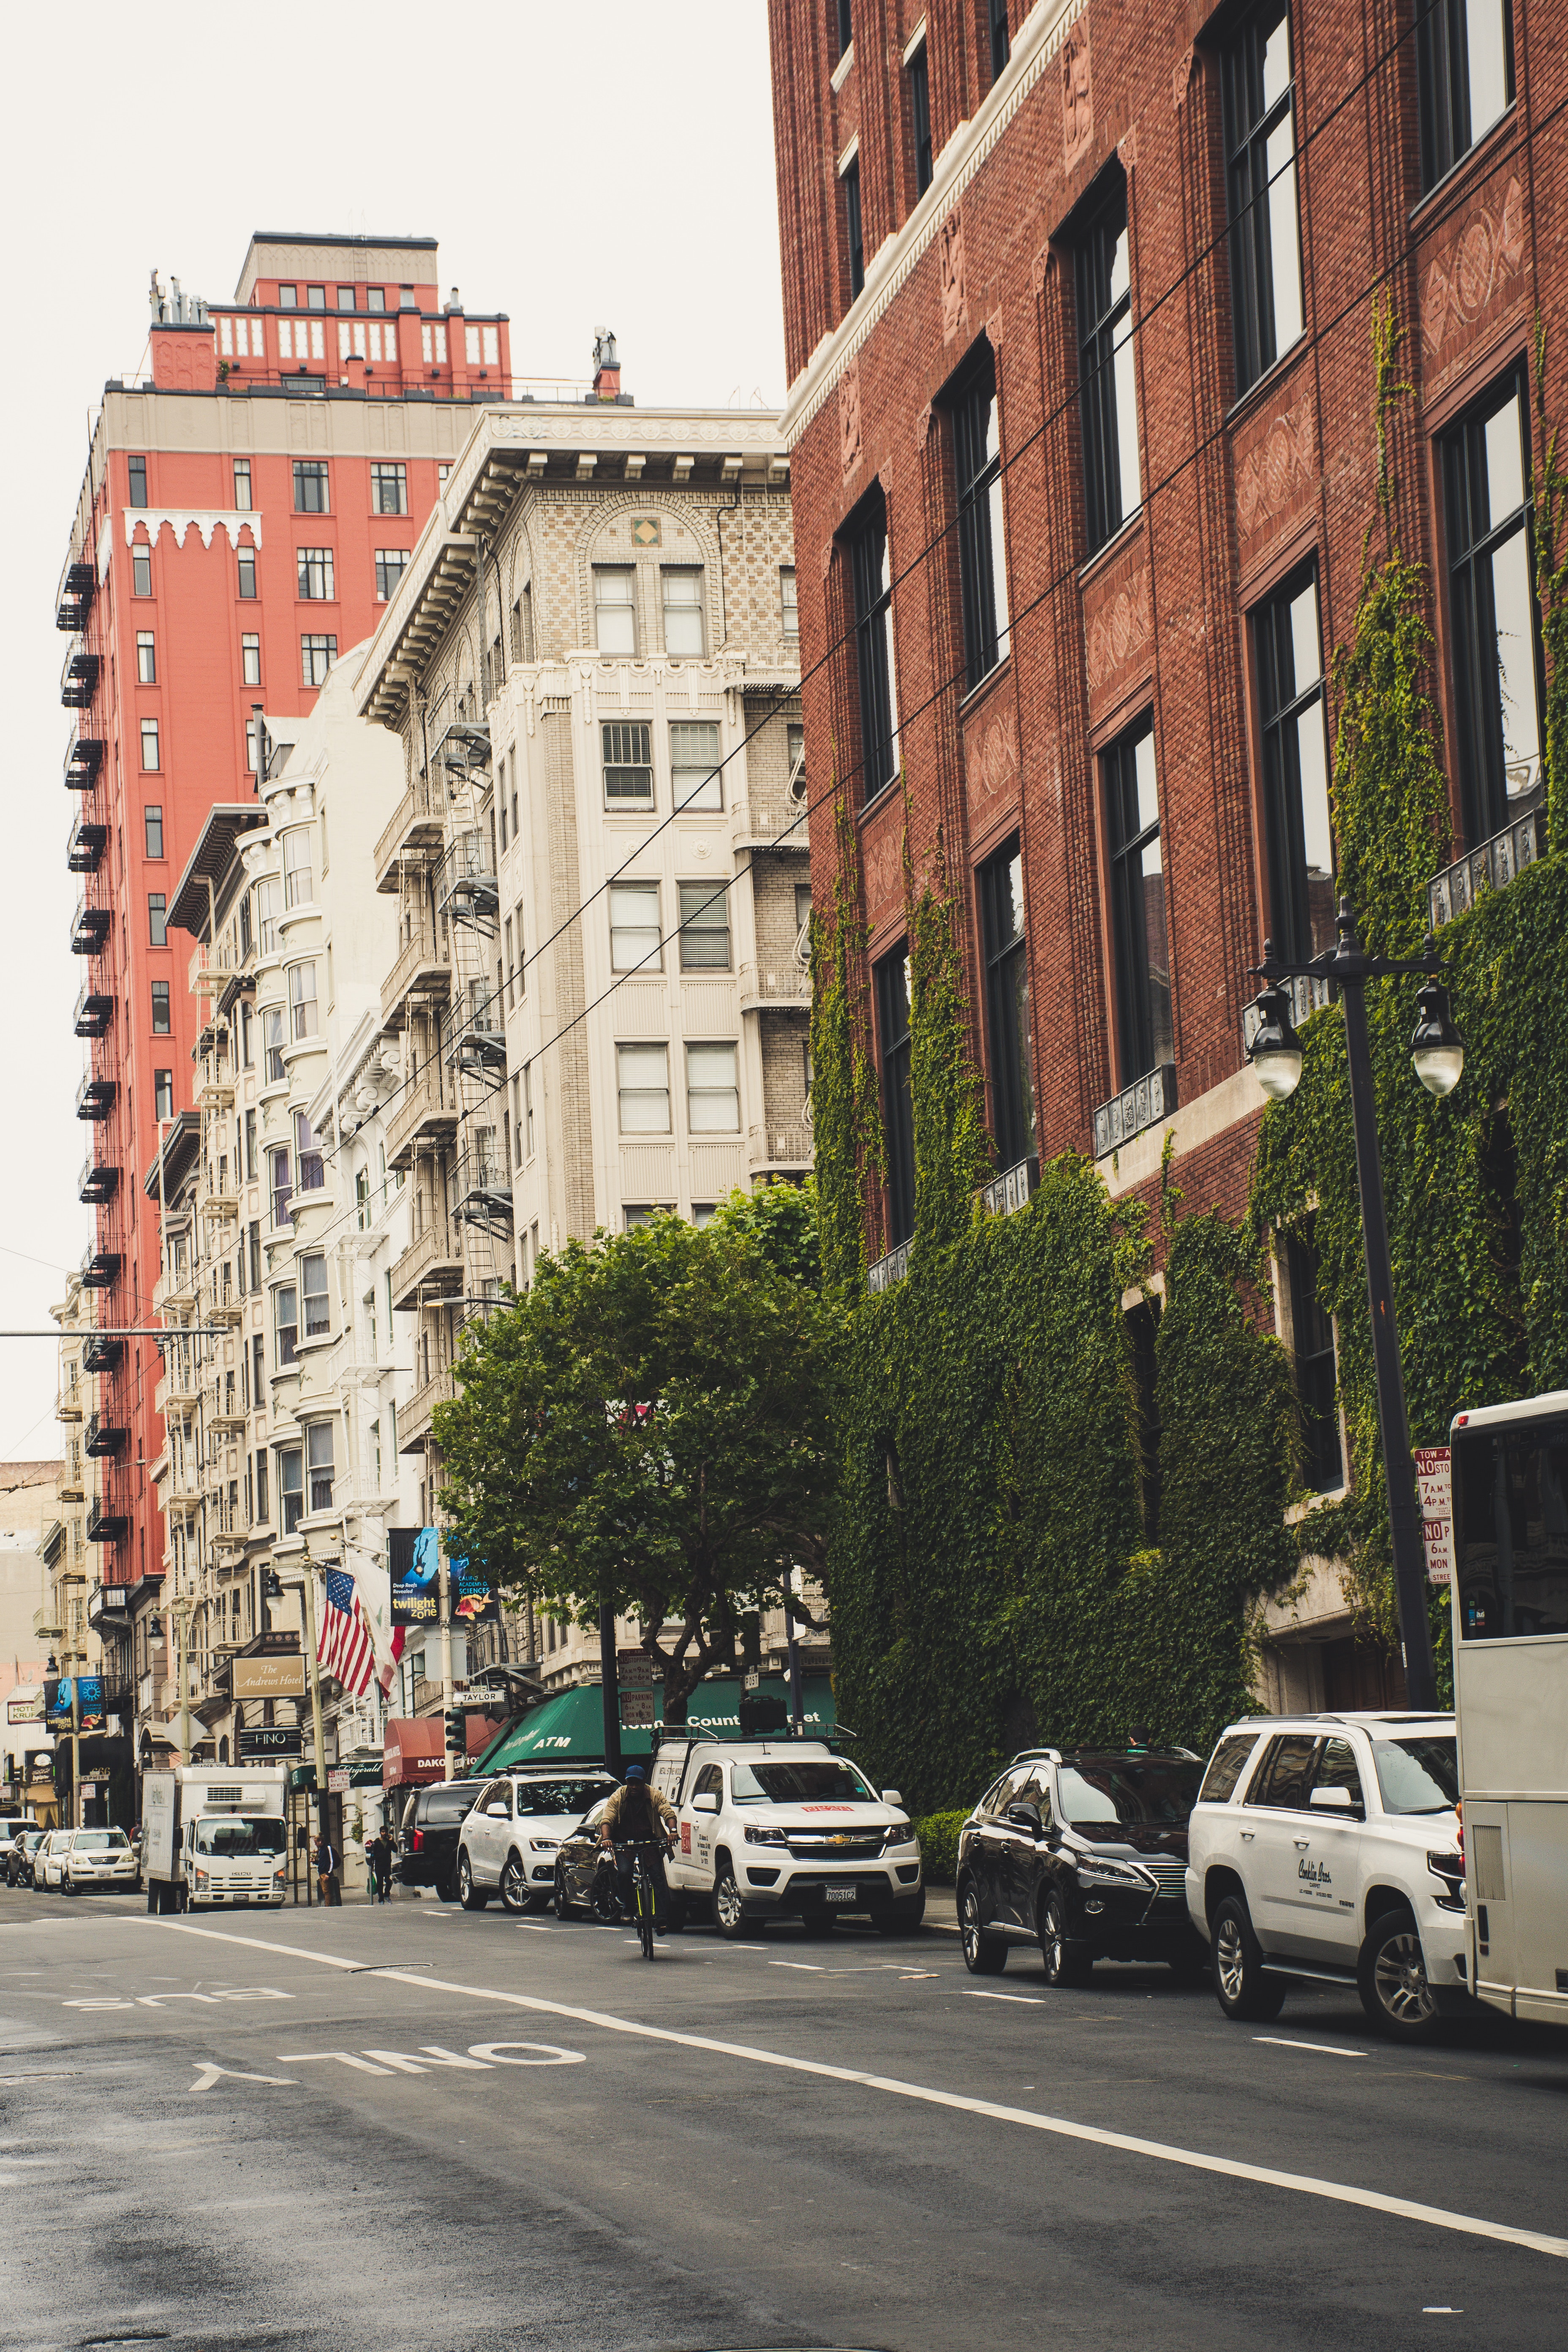
urban area, neighbourhood, city, building, metropolitan area, architecture, residential area, human settlement, downtown, town, street, mixed use, apartment, transport, metropolis, snapshot, urban design, mode of transport, condominium, vehicle, road, tree, infrastructure, thoroughfare, house, facade, real estate, car, window, home, suburb, tower block, lane, traffic, plant